Jacques Daléchamps

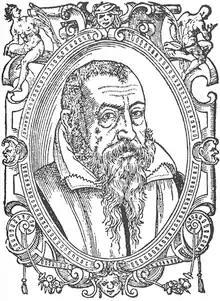
Jacques Daléchamps

Jacques Daléchamps (1513, Caen – 1588) was a French botanist and physician.